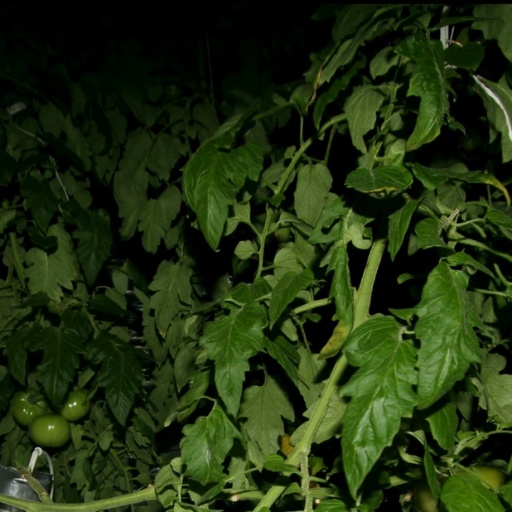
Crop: tomato